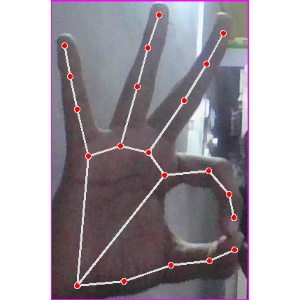
अक्षर: ण